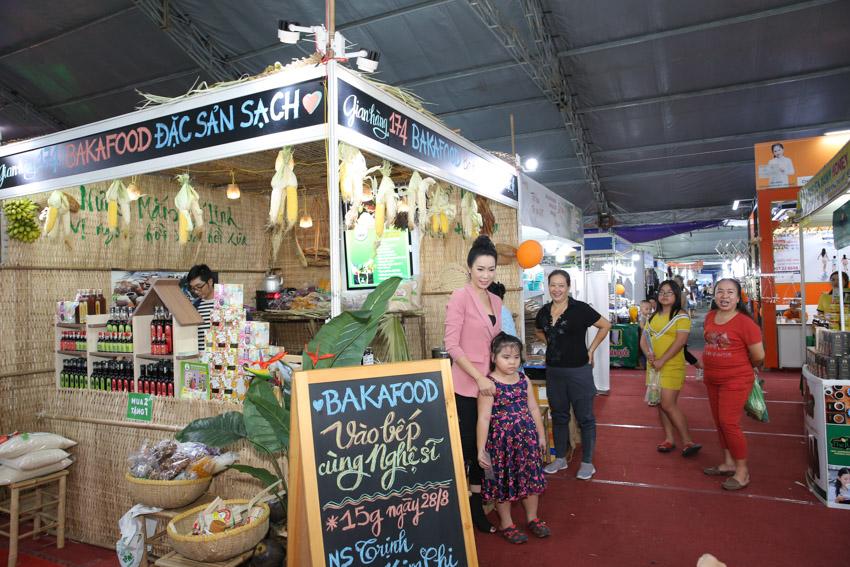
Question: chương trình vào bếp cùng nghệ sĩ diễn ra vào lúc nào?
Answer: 15 giờ ngày 28 tháng 8